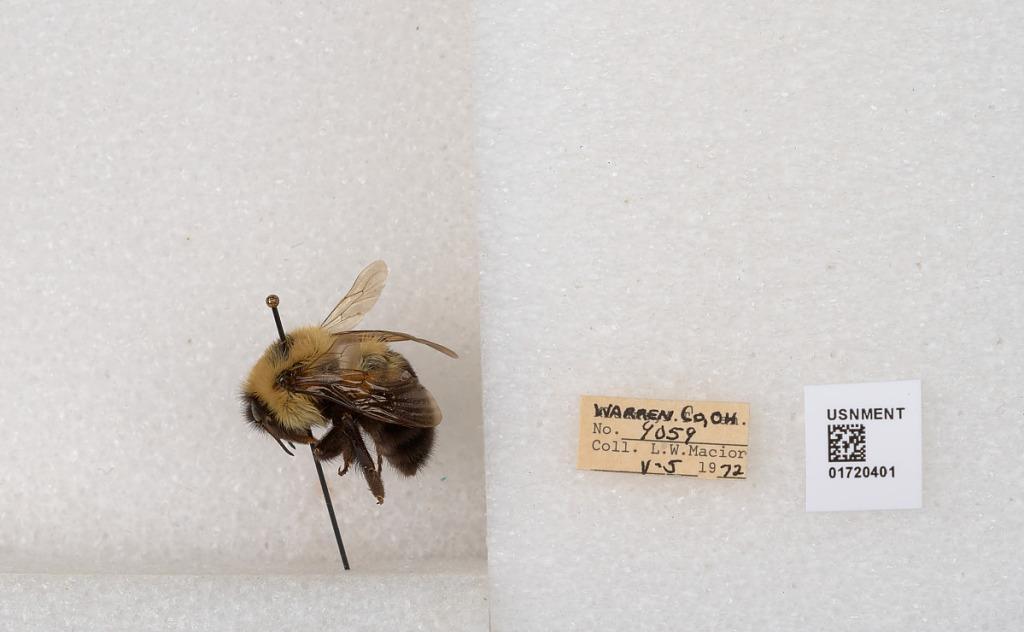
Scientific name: Bombus bimaculatus Cresson
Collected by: L. Macior
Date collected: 1972-5-5
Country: United States
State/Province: Ohio
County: Warren
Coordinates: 39.4276, -84.1668